Choue Chung-won

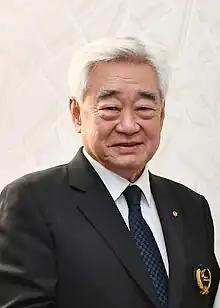

Choue Chung-won (born December 20, 1947) is a South Korean taekwondo practictioner. He has been President of the World Taekwondo Federation since 2004.